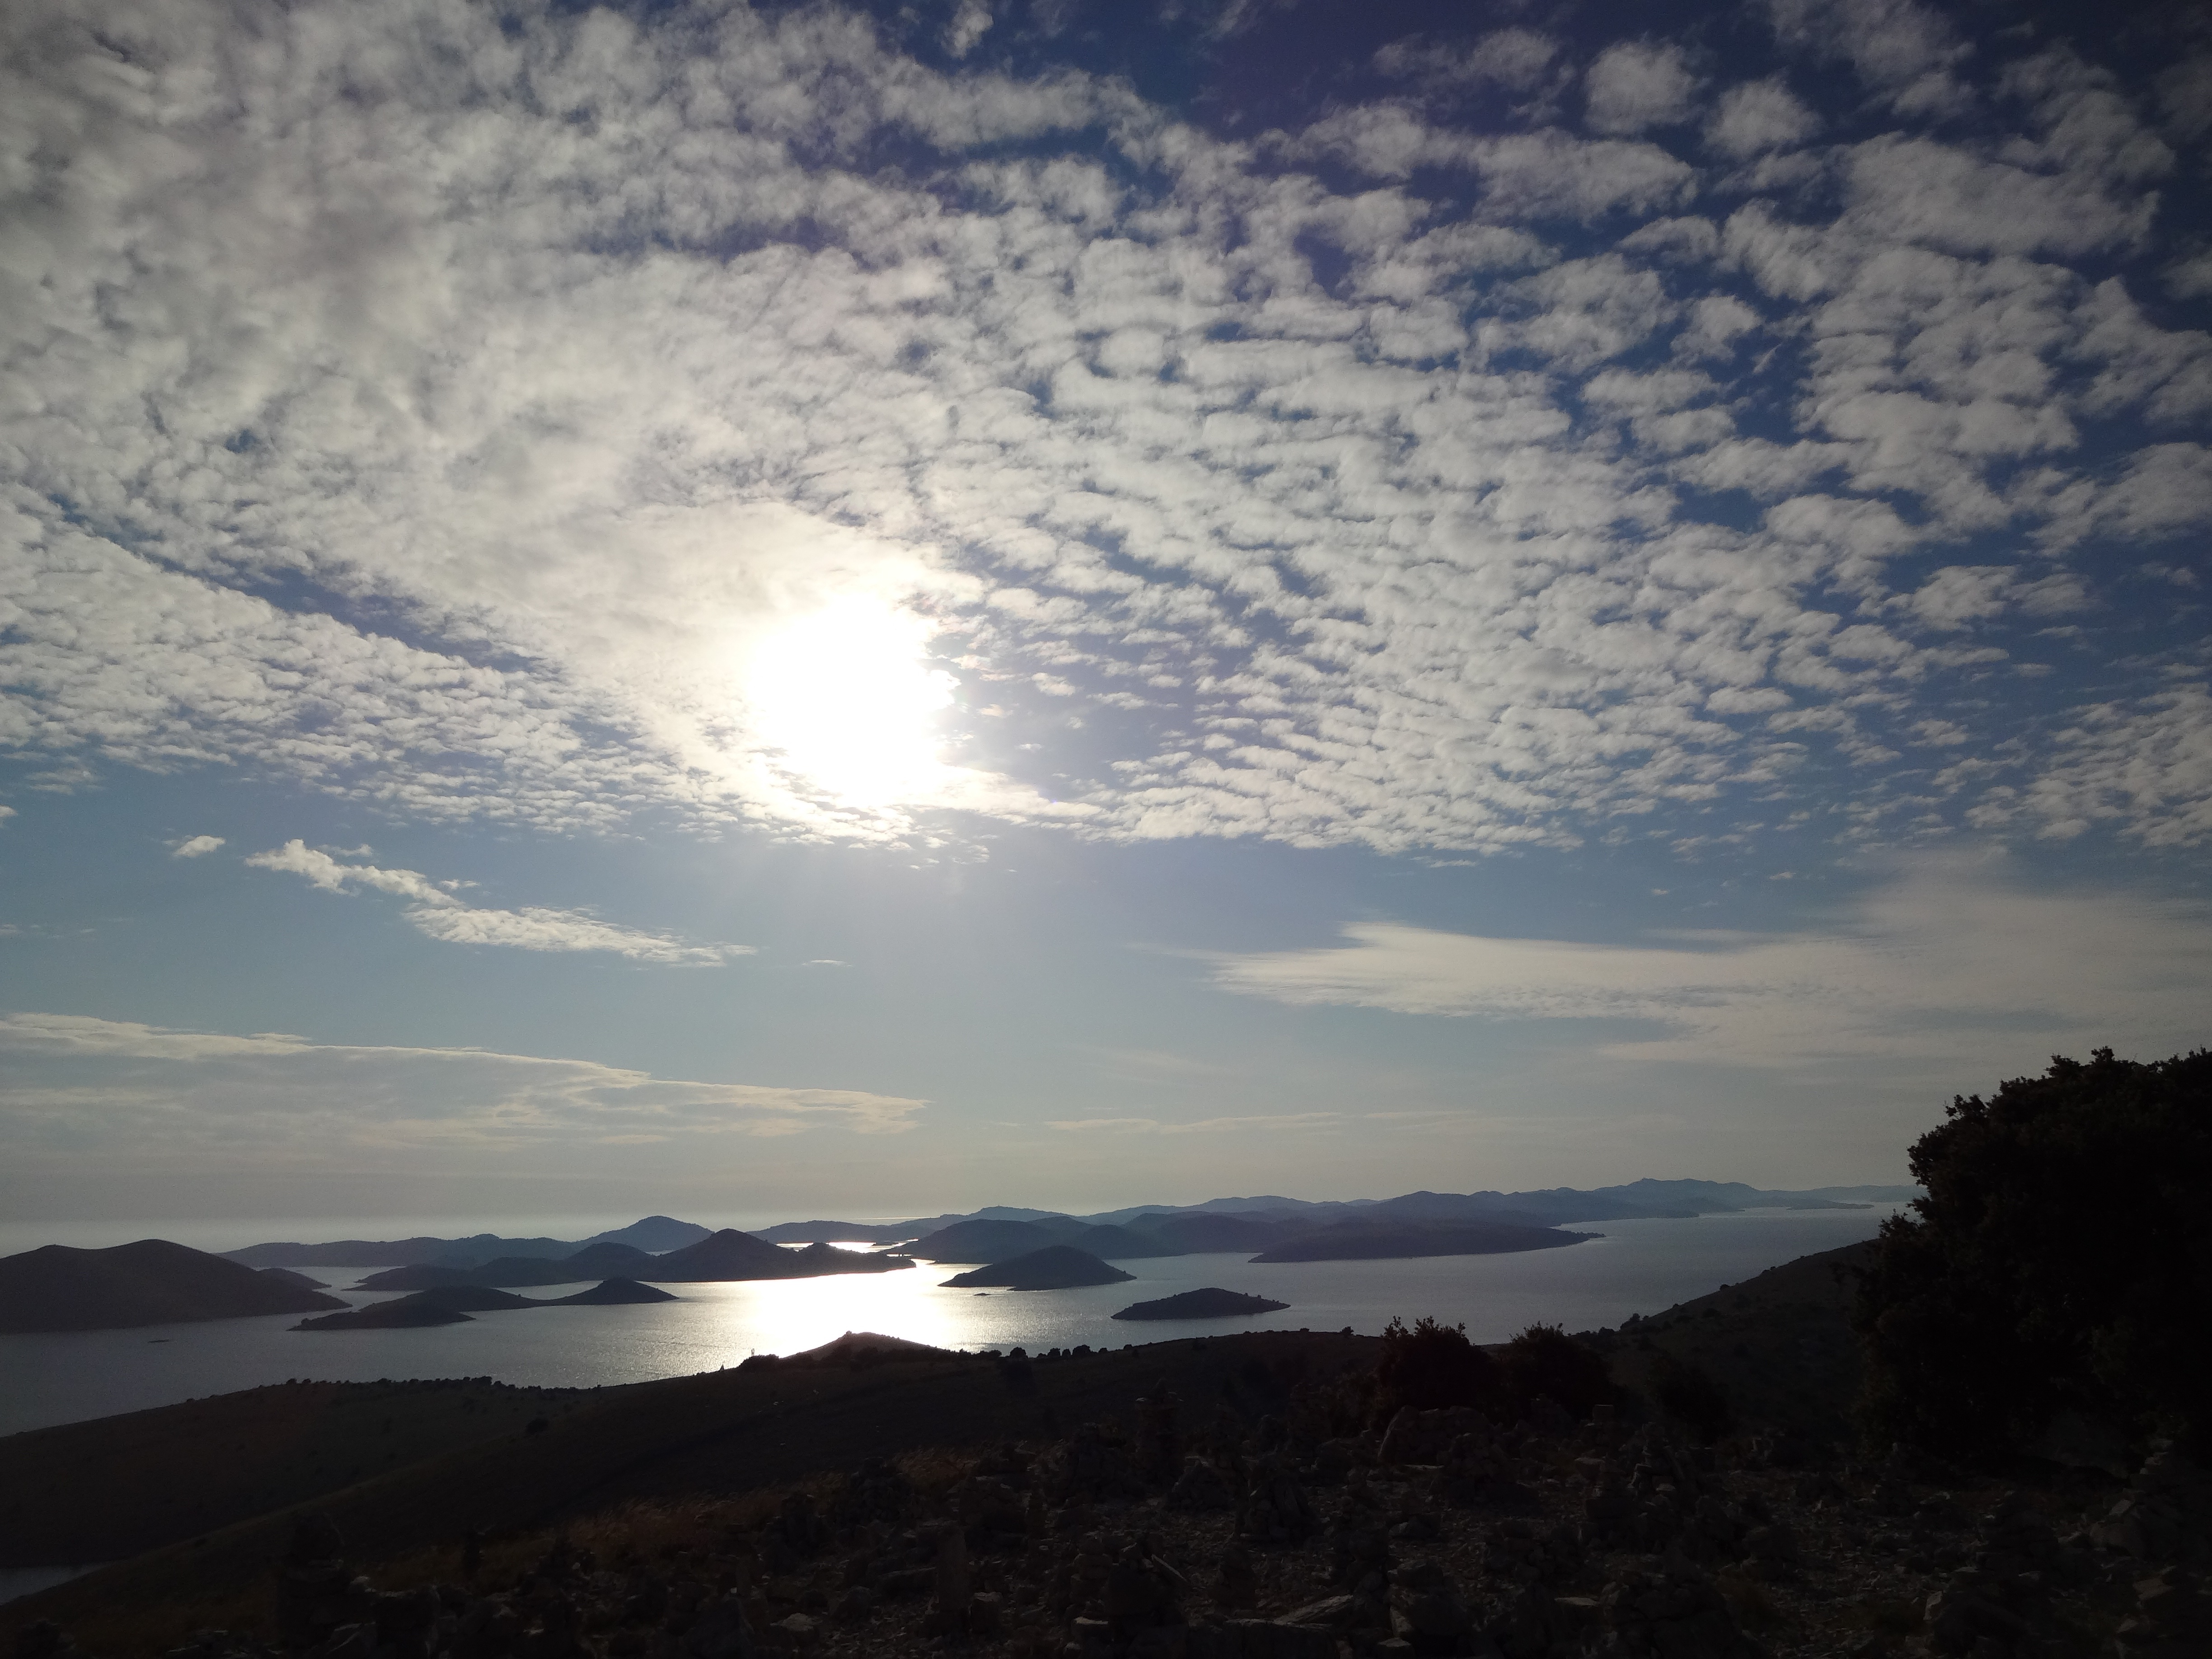
landscape, sea, water, nature, horizon, mountain, cloud, sky, sun, sunrise, sunset, sunlight, morning, hill, dawn, dusk, boot, evening, blue, croatia, booked, dalmatia, adriatic sea, kornati islands, meteorological phenomenon, atmospheric phenomenon, mountainous landforms